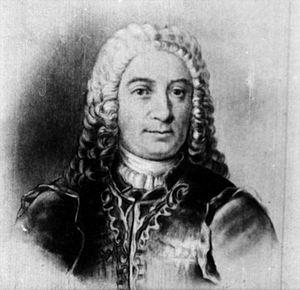
Charles Aubert de La Chesnaye (12 février 1632 - 20 septembre 1702)
La seigneurie de Madawaska était une seigneurie de la Nouvelle-France. Elle était située dans l'actuelle municipalité régionale de comté du Témiscouata au Bas-Saint-Laurent.
Cet article présente une liste des conseillers au Conseil souverain de la Nouvelle-France sous la forme d'un tableau chronologique. Au nombre de cinq à la fondation du Conseil souverain en 1665, les conseillers passent à 7 en 1674 et à 12 en 1703.
"Charles Aubert de La Chesnaye était le plus riche homme d'affaires de la Nouvelle-France. Son rôle dans l'essor économique de la colonie est important. Il a possédé de nombreuses seigneuries et laissé son nom à plusieurs lieux au Québec et à Québec. Membre du Conseil souverain, il était ""le principal homme d'affaires et le plus grand propriétaire foncier de la colonie"".
La seigneurie du Bic était une seigneurie lors de la colonisation française de la Nouvelle-France. Elle était située dans l'actuelle municipalité régionale de comté de Rimouski-Neigette au Bas-Saint-Laurent.